UConn Huskies men's basketball

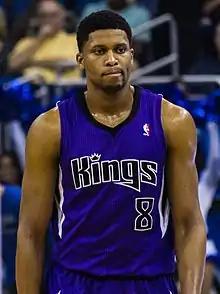
Rudy Gay

UConn hired Rhode Island head coach Dan Hurley as Ollie's replacement for the 2018–19 season. He was introduced on March 23, 2018. Prior to his six seasons at Rhode Island, Hurley spent nine years coaching at St. Benedict's Preparatory School in New Jersey and two years at Wagner College. His father is Bob Hurley Sr., a longtime New Jersey high school basketball coach and Naismith Memorial Basketball Hall of Fame inductee, and his brother is Bobby Hurley, two-time national champion as a player and current head coach at Arizona State.